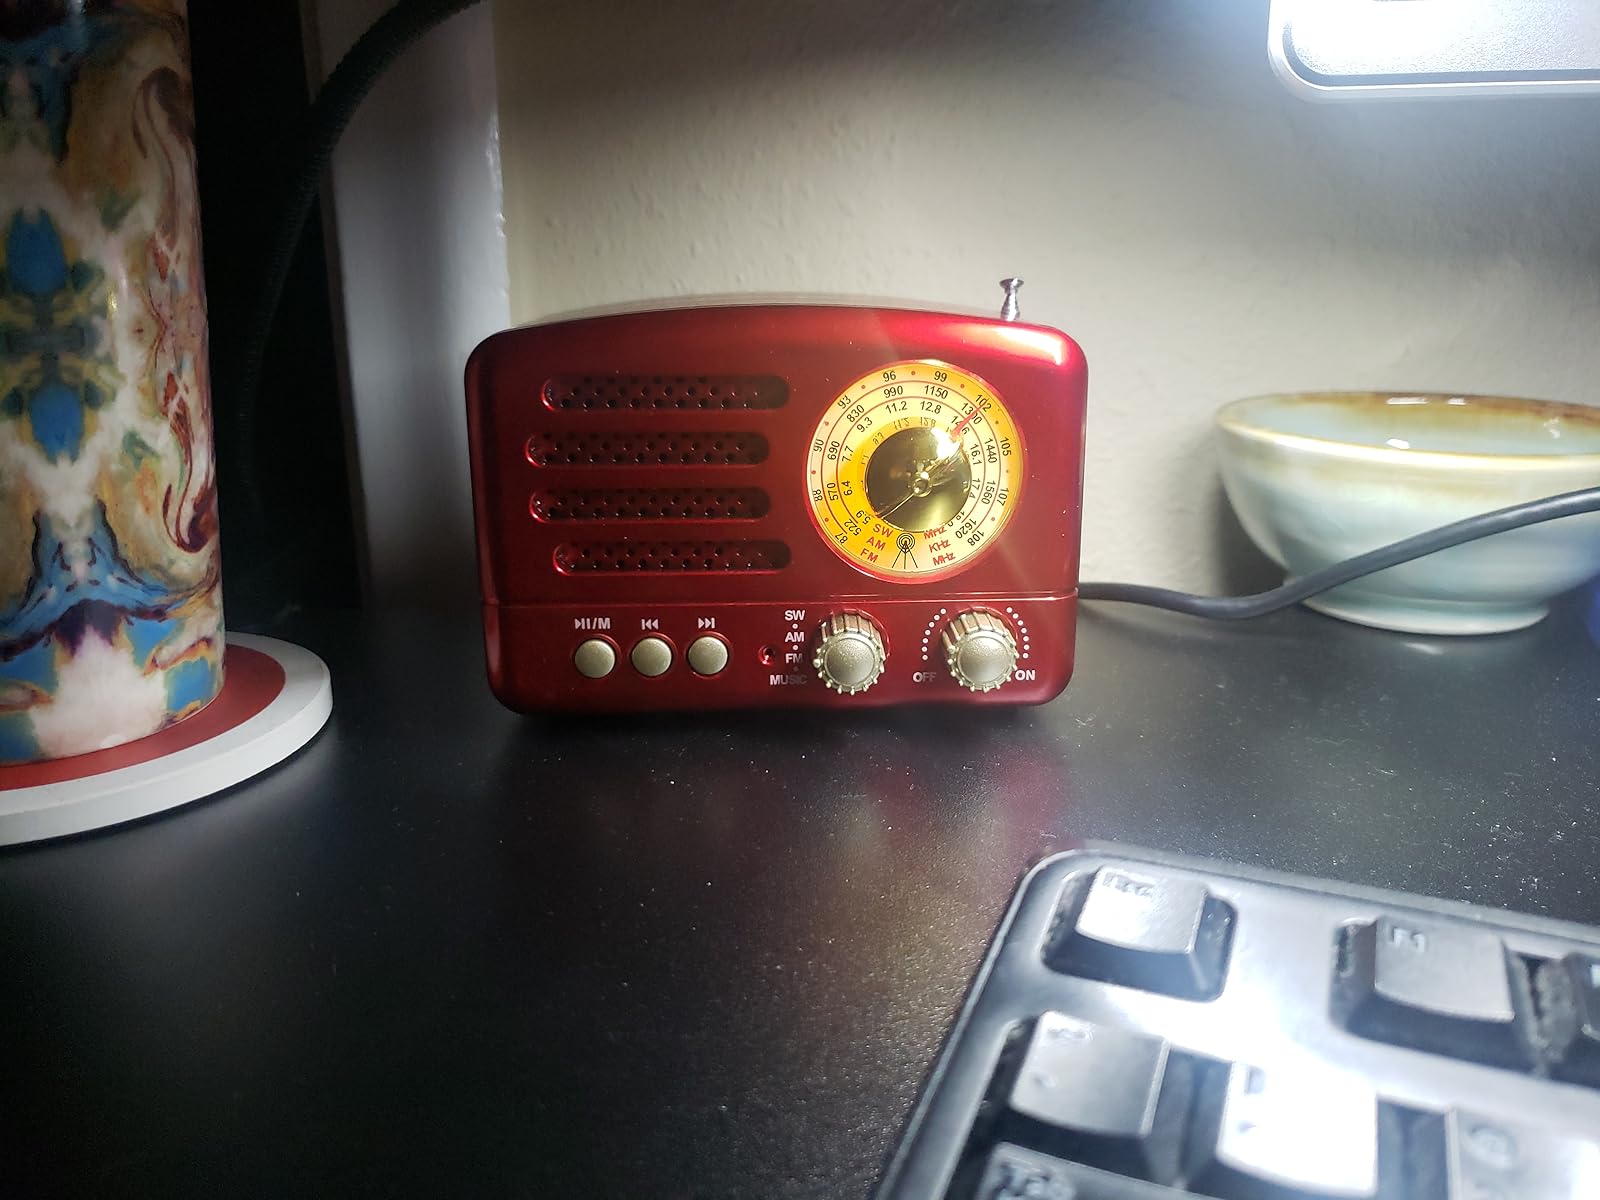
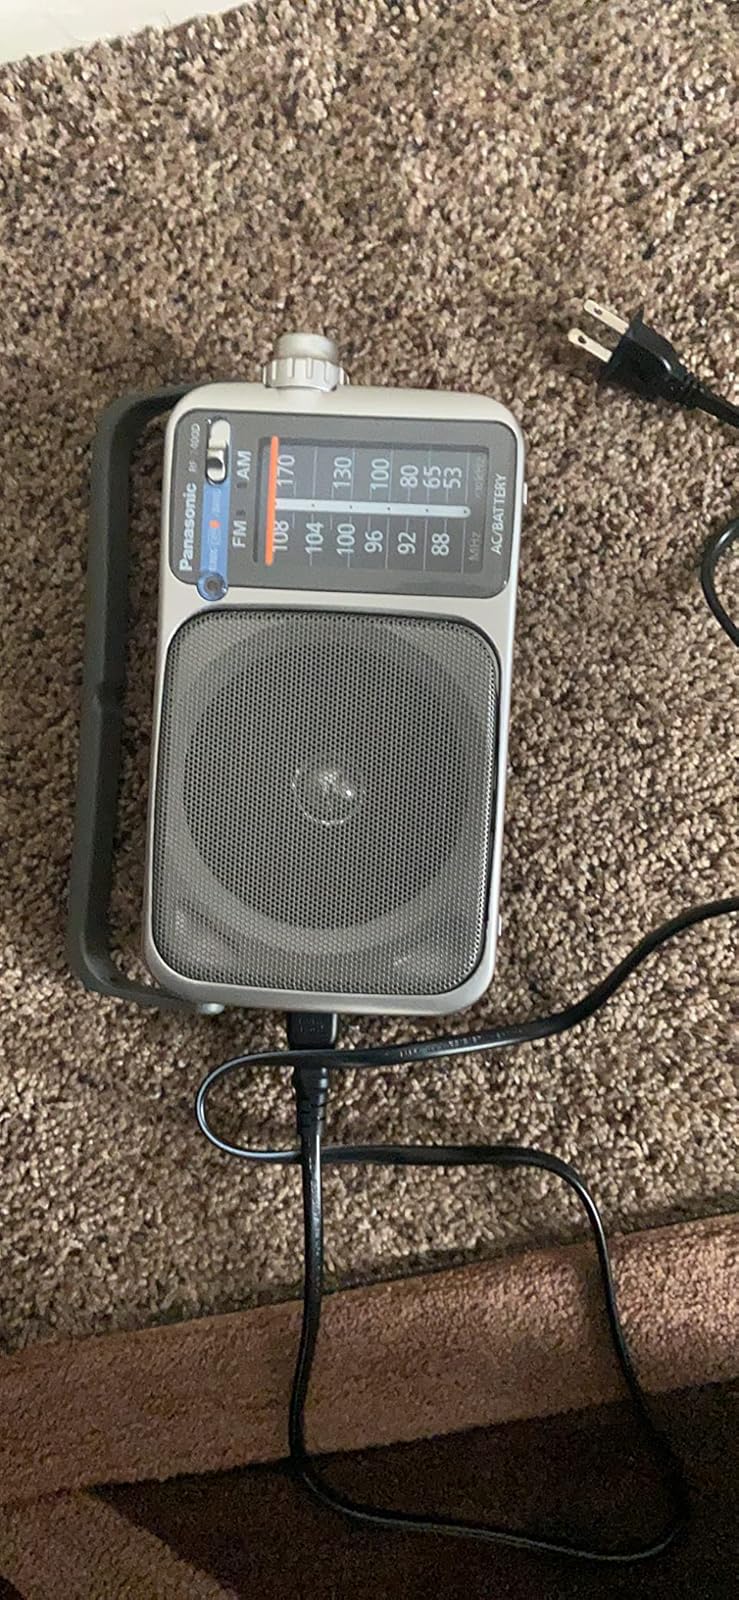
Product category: radio
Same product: no